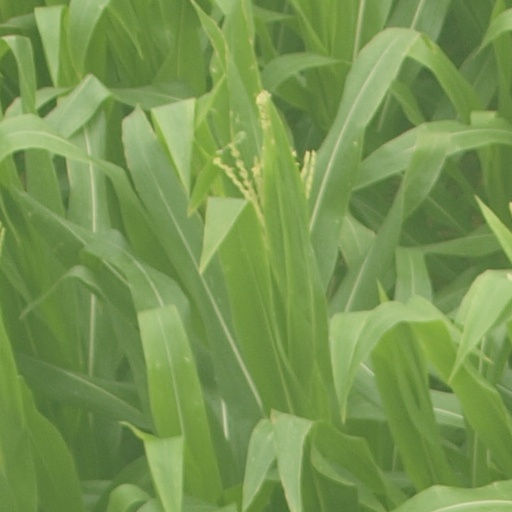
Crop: maize; corn